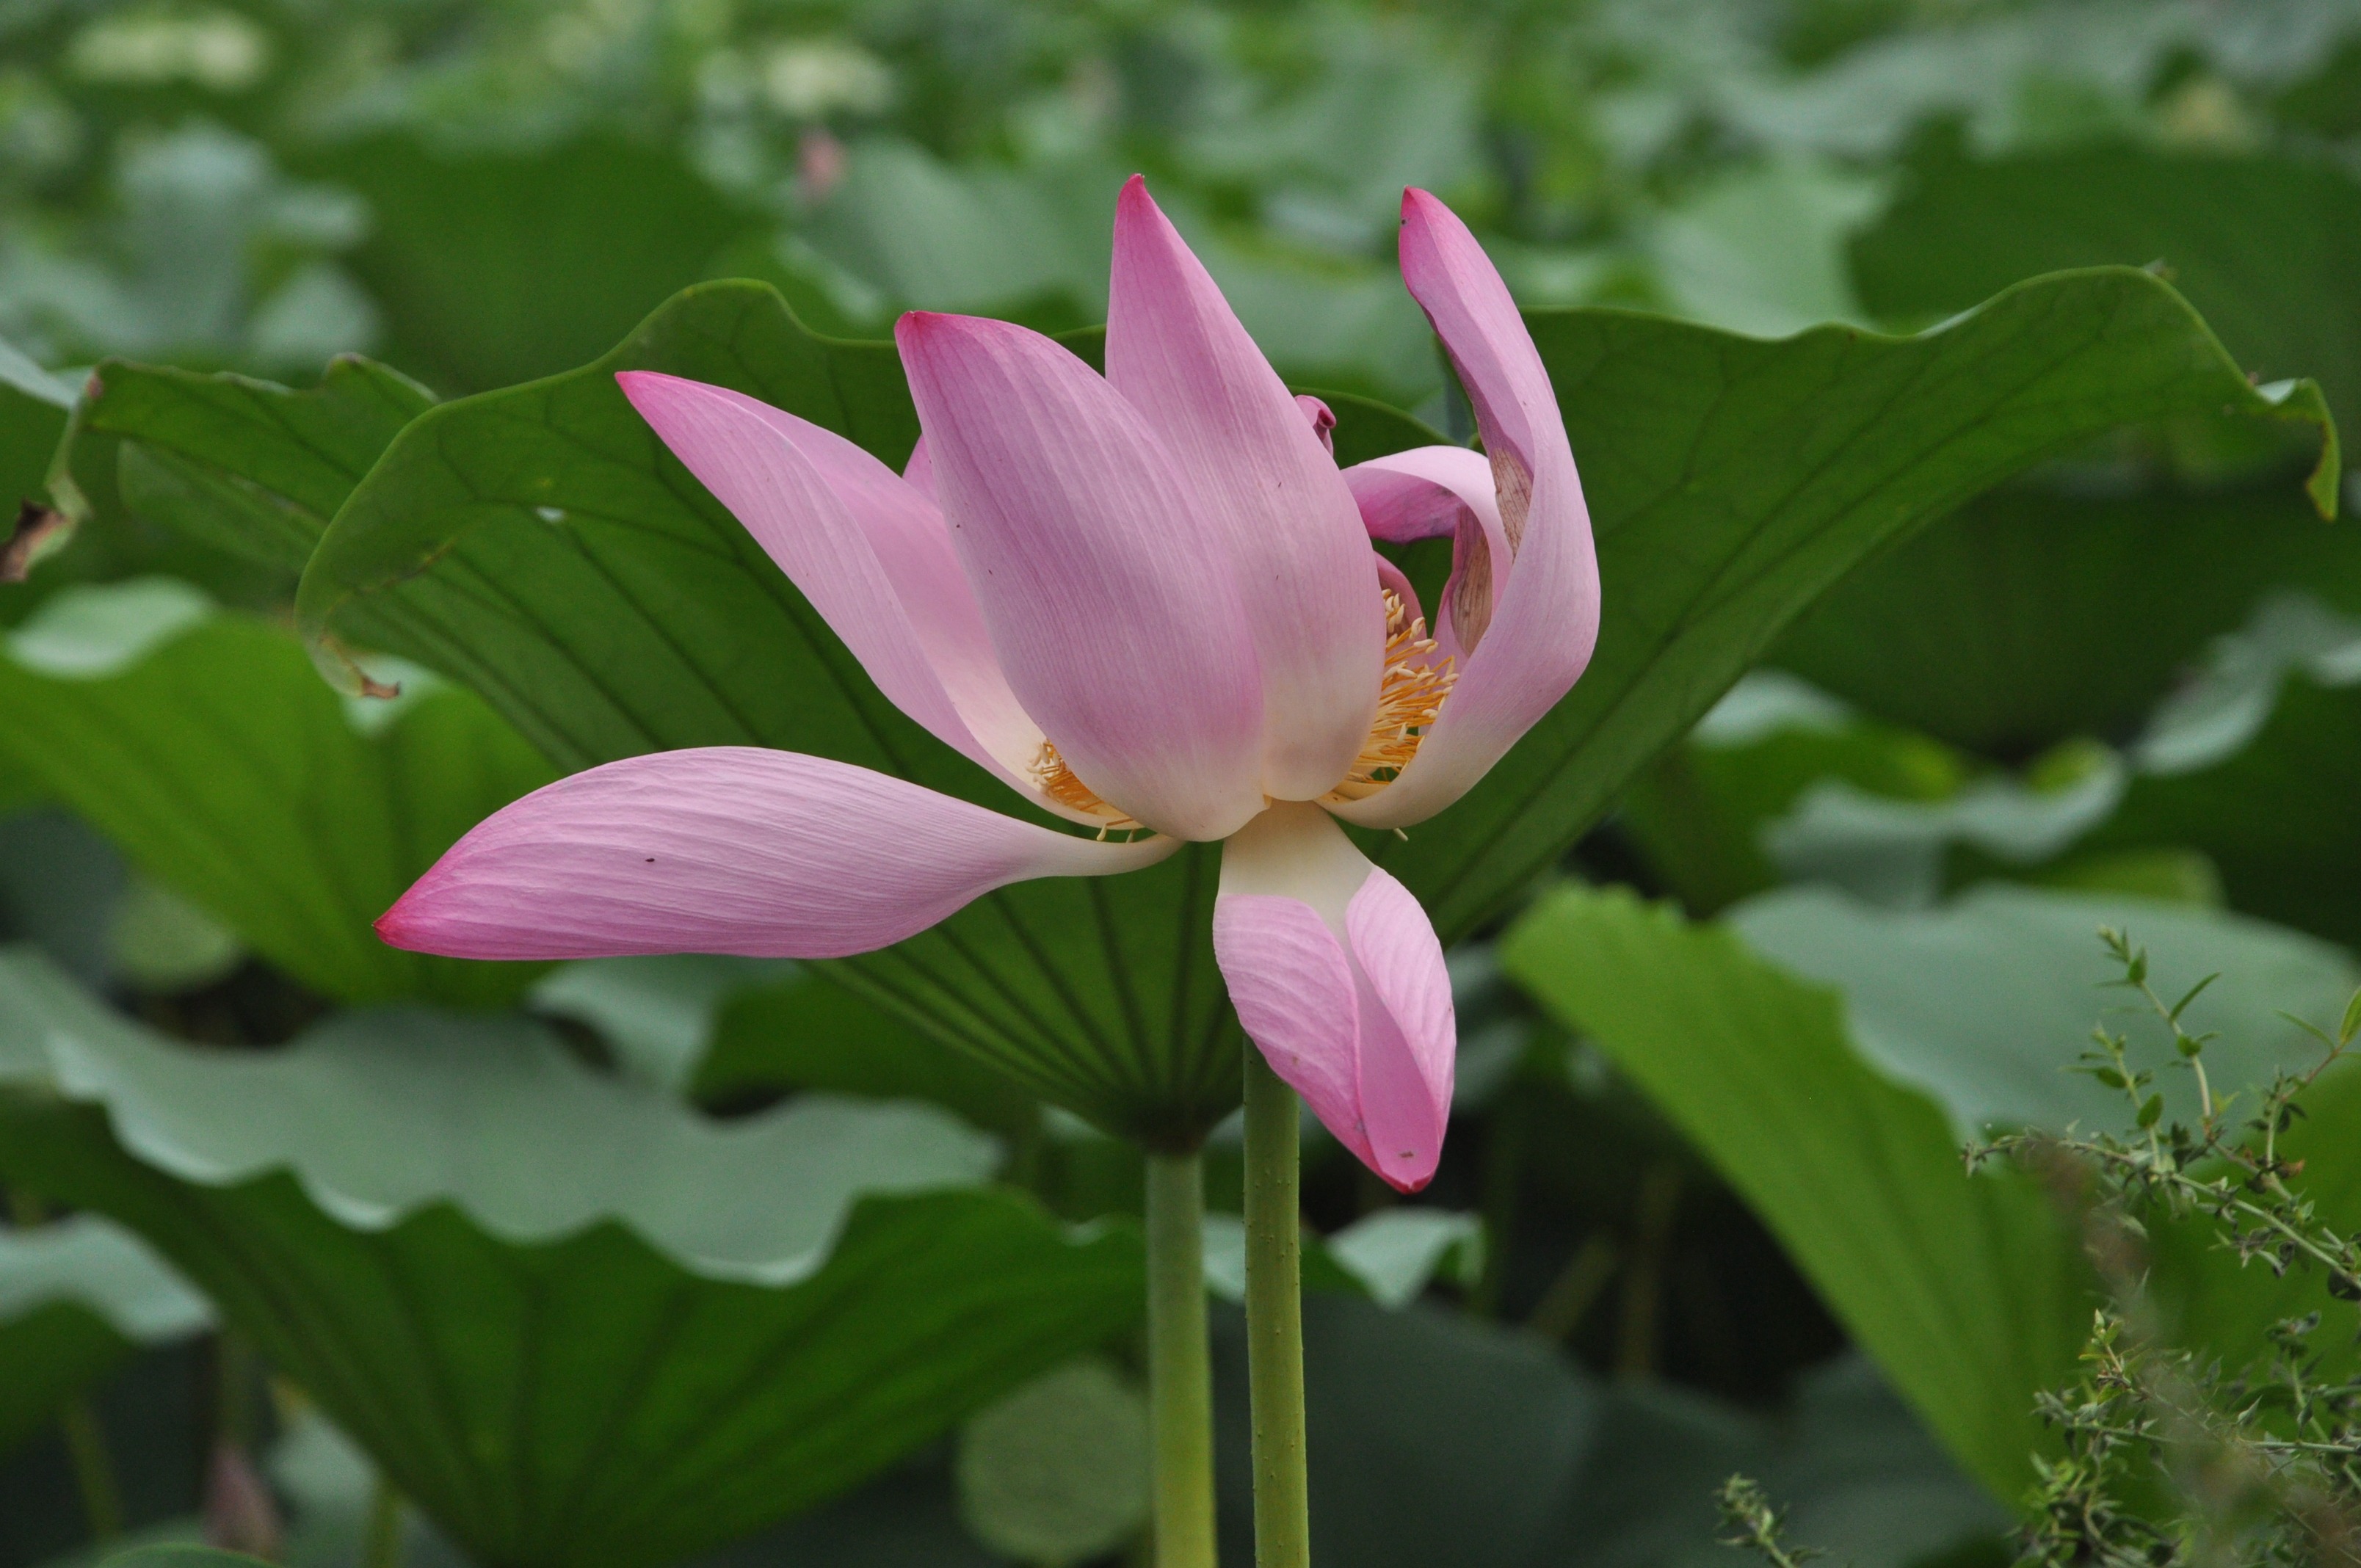
blossom, plant, flower, petal, botany, sacred lotus, aquatic plant, flora, flowers, lotus, lotus leaf, macro photography, green leaf, flowering plant, land plant, lotus family, proteales